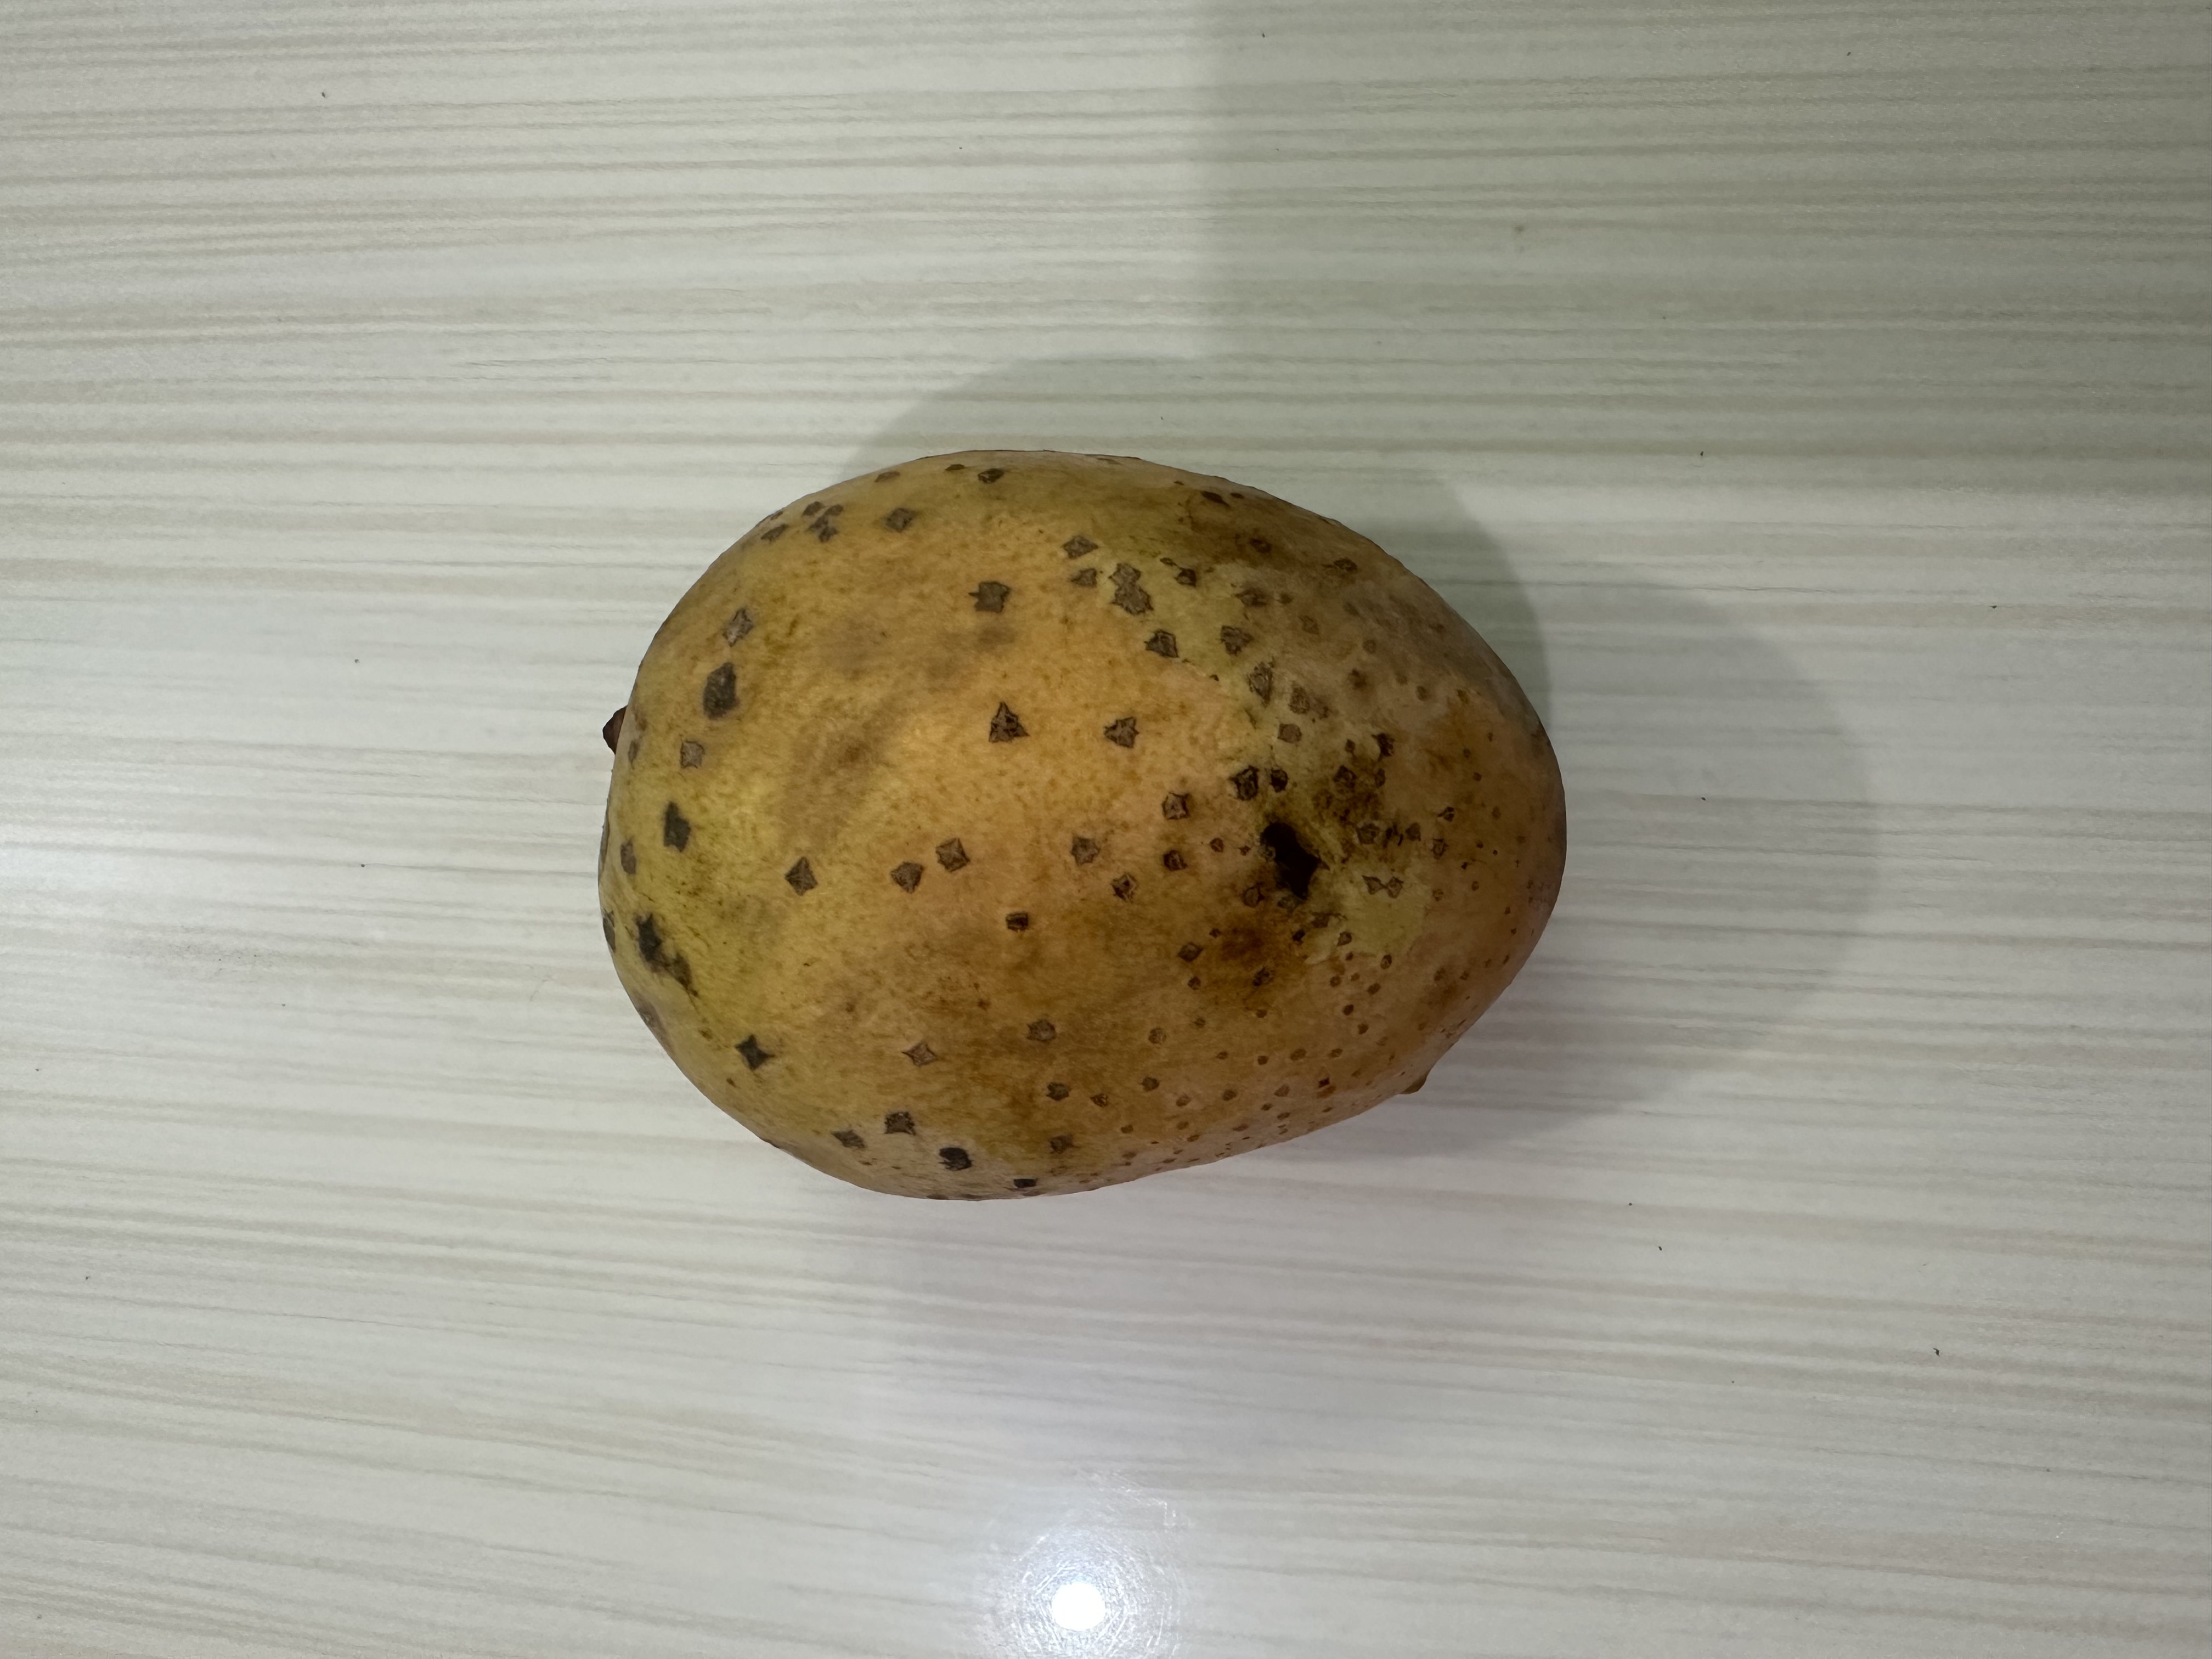
Mango variety: Langra